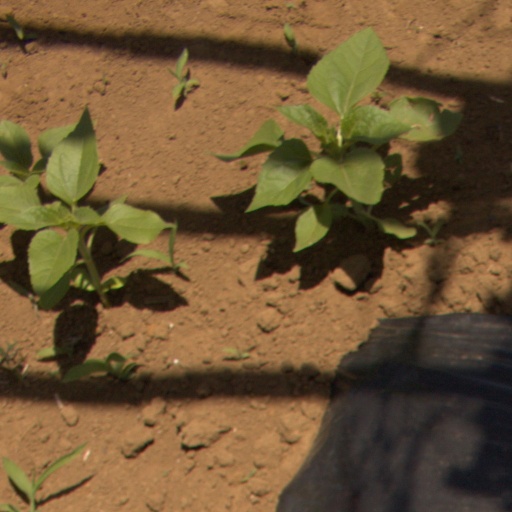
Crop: Jerusalem artichoke